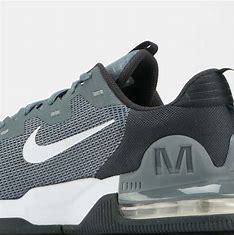
Brand: Nike
Model: Air Max Alpha 5